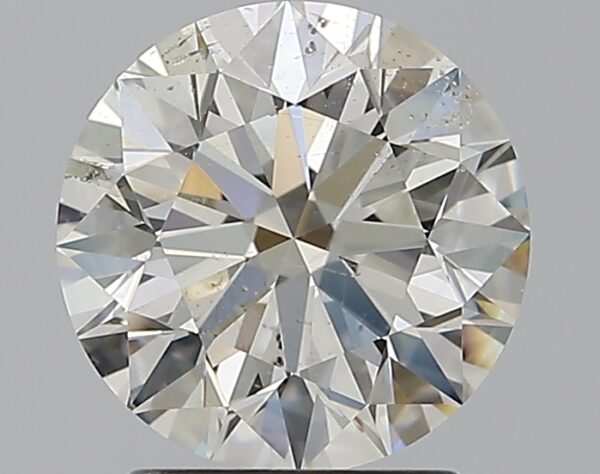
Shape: round
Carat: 2.01
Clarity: SI2
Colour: K
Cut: EX
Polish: EX
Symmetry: EX
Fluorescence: F
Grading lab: GIA
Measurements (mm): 8 x 8.03 x 5.03